Prosperity Blues

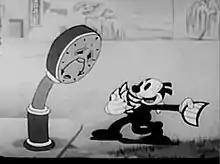
Screenshot

Prosperity Blues is a 1932 short cartoon distributed by Columbia Pictures, part of the Krazy Kat films.